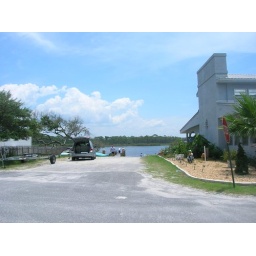
The lake near our house